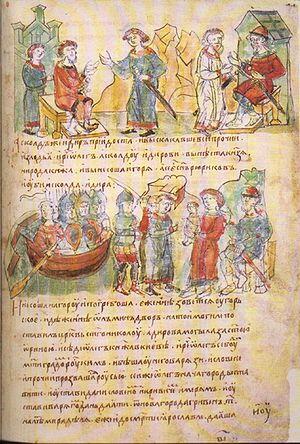
Oleg, dit Oleg le Sage et parfois appelé Oleg de Novgorod, est un prince varègue du Rus' de Kiev de la dynastie des Riourikides, qui régna de 882 à 912.